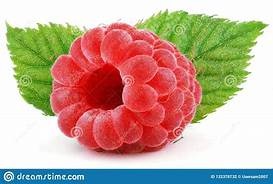
Label: raspberry